Hospitality management studies

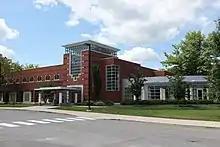
Mateer Building- Penn State School of Hospitality Management

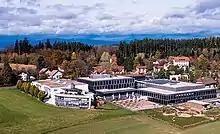
Lausanne hospitality management school Ecole hôtelière de Lausanne

Hospitality Management and Tourism (Tourism Management) is the study of the hospitality industry. A degree in the subject may be awarded either by a university college dedicated to the studies of hospitality management or a business school with a relevant department. Degrees in hospitality management may also be referred to as hotel management, hotel and tourism management, or hotel administration. Degrees conferred in this academic field include BA, Bachelor of Business Administration, BS, BASc, B.Voc, MS, MBA, Bachelor of Hospitality Management, Master of Management, PhD and short term course. Hospitality management covers hotels, restaurants, cruise ships, amusement parks, destination marketing organizations, convention centers, country clubs and many more.